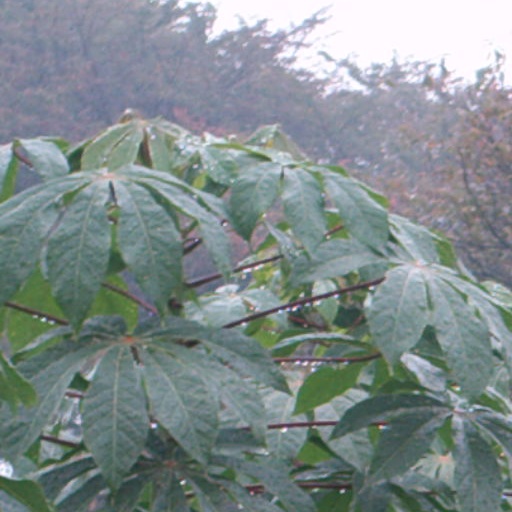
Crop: cassava